Elisabeth Järnefelt

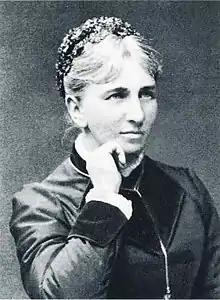
Elisabeth Järnefelt

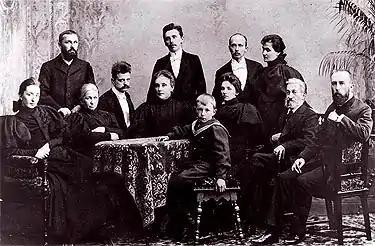
The Järnefelt family with composer Jean Sibelius Standing: Arvid, Armas, Eero and his wife Saimi. Seated: Aino Sibelius, Elisabeth, Jean Sibelius, Emmy (Arvid's wife) and Eero (Arvid's son), Elli, Mikael Clodt von Jürgensburg (Elisabeth's brother) and Kasper. This picture was taken after August Alexander Järnefelt's death in 1896.

Elisabeth Järnefelt (née Clodt von Jürgensburg; 11 January 1839 – 3 February 1929) was a Finnish salonist, known as "the mother of Finnish art and culture".